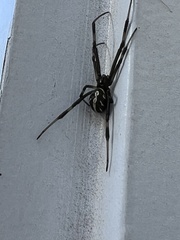
Species: Lactrodectus_hesperus